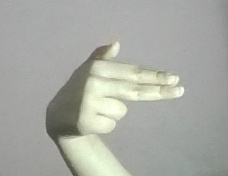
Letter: ghain